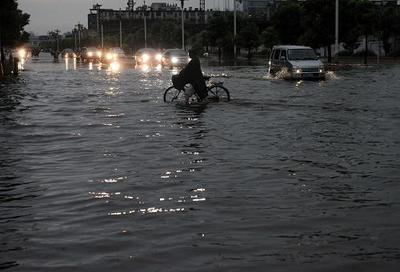
Weather: rain or strom